Psychic numbing

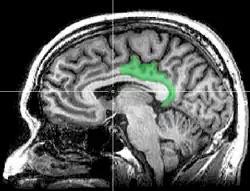
MRI posterior cingulate

Norepinephrine (NE) is released by the Locus coeruleus, it is then transferred to the limbic system where much of the memory consolidation and fight or flight responses are facilitated.